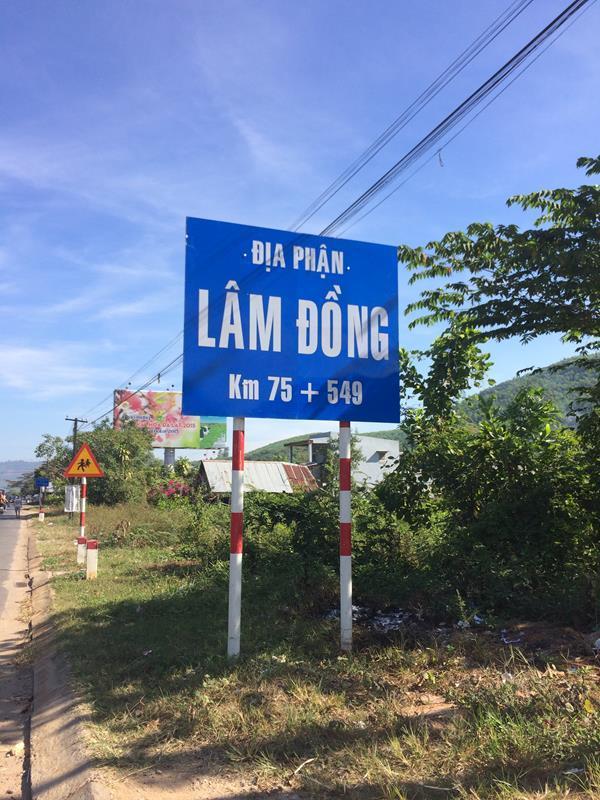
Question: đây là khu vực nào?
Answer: đây là lâm đồng